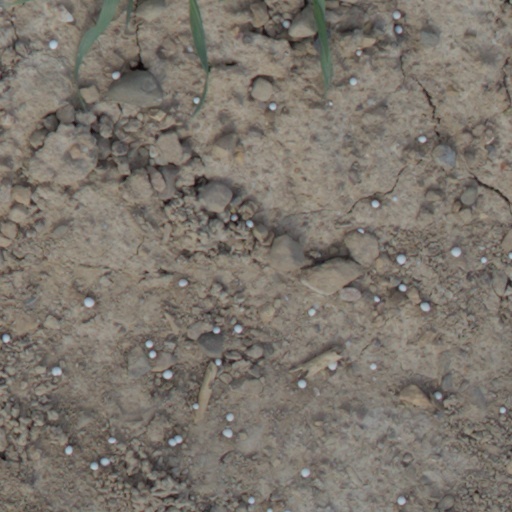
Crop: wheat